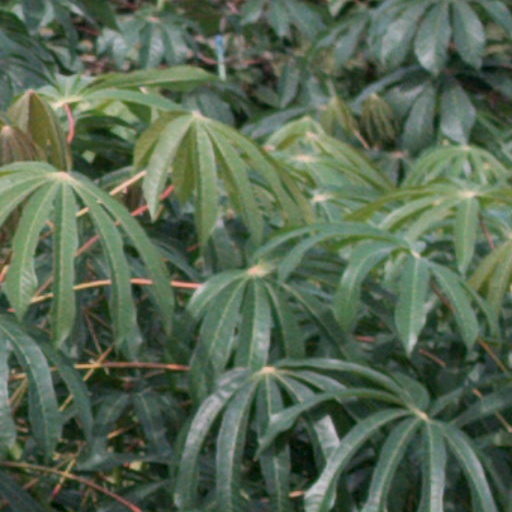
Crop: cassava